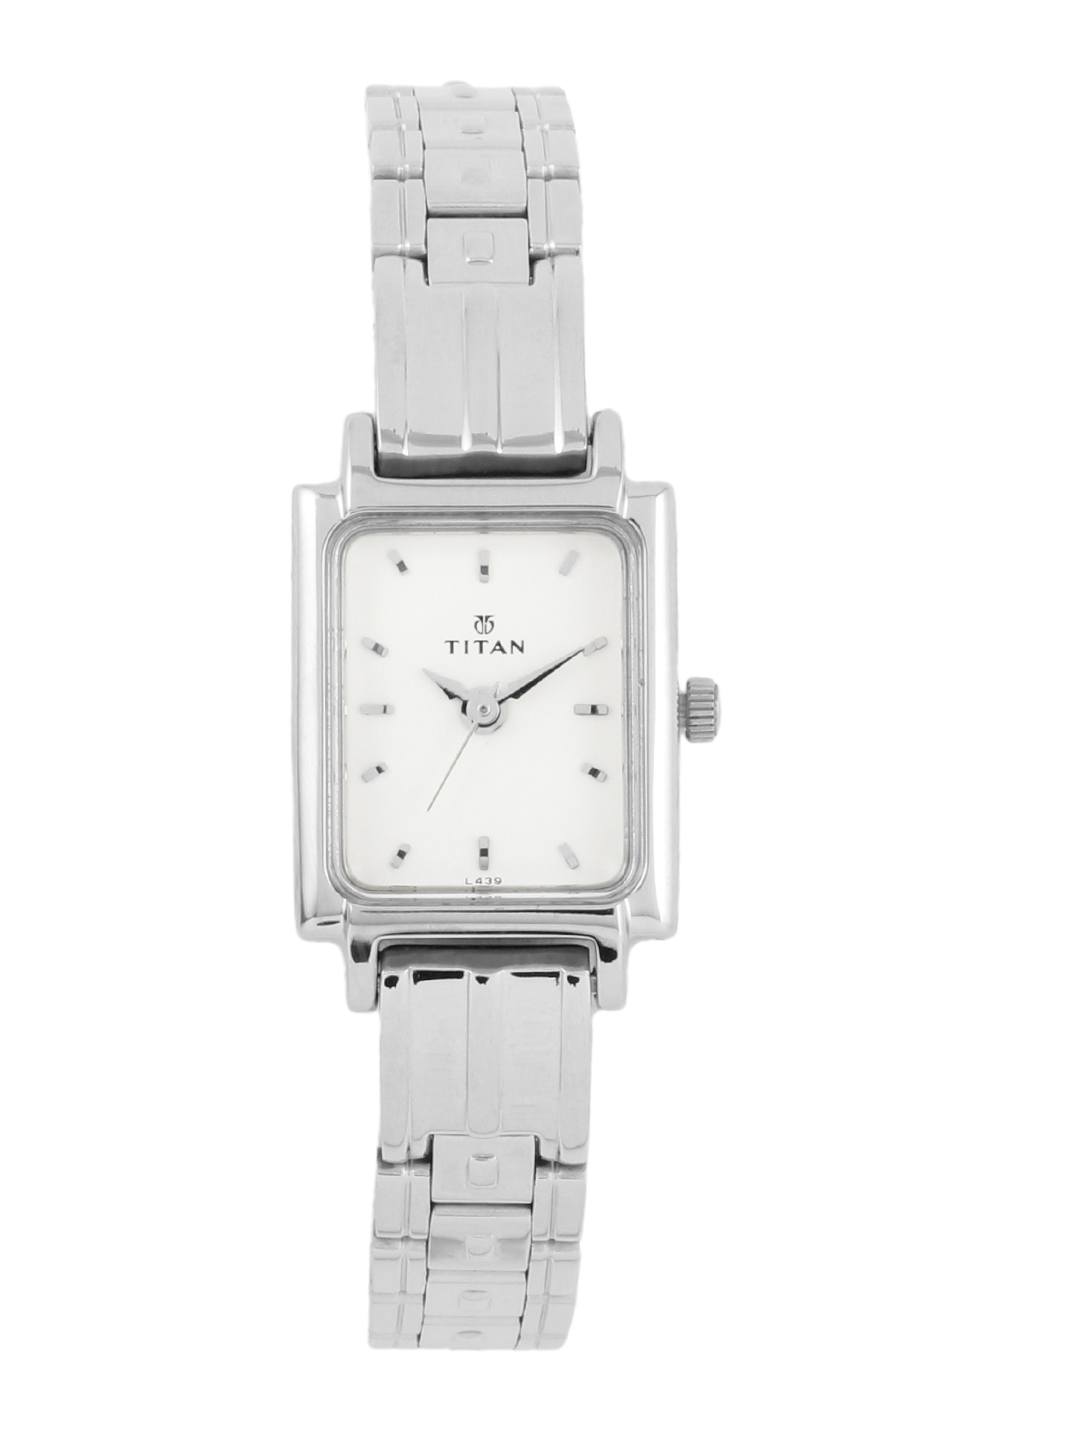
Titan Women White Watch
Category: Accessories / Watches / Watches
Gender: Women
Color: White
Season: Winter 2016
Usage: Casual